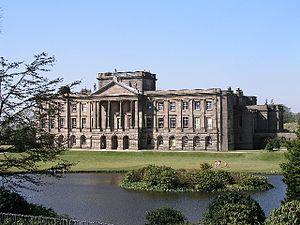
Cette liste des musées du Cheshire, en Angleterre, contient des musées qui sont définis dans ce contexte comme des institutions qui recueillent et soignent des objets d'intérêt culturel, artistique, scientifique ou historique. leurs collections ou expositions connexes disponibles pour la consultation publique. Sont également inclus les galeries d'art à but non lucratif et les galeries d'art universitaires. Les musées virtuels ne sont pas inclus.
Lyme Park est un grand domaine de 700 hectares, situé non loin de Manchester et au sud de Disley, dans le Cheshire, en Angleterre. Acquis par sir Thomas Danyers in 1346, il passa aux Legh de Lyme par mariage en 1388. Le domaine a été cédé au National Trust en 1946 par le 3ᵉ baron Newton.
La famille Bennet est une famille de fiction imaginée par la romancière britannique Jane Austen. Elle occupe une place centrale dans le roman Orgueil et Préjugés car c'est la famille de l'héroïne, Elizabeth. Les relations complexes entre ses divers membres influencent l'évolution de l'intrigue. Dans une société où le mariage est le seul avenir envisageable pour une jeune fille de bonne famille, la présence au foyer de cinq filles à marier sans autres atouts que leur bonne mine, ne peut qu'être source de soucis. Or les époux Bennet n'assument pas leur rôle d'éducateurs ; la mère se démène si maladroitement, sous l'œil goguenard d'un mari indifférent, qu'elle fait fuir le jeune homme riche qui a remarqué l'aînée et la plus jolie de ses filles. Ces dernières ont des comportements bien différents selon l'éducation qu'elles ont reçue ou qu'elles se sont donnée : si les deux aînées, Jane et Elizabeth, ont une conduite irréprochable et sont appréciées de leur père, si Mary, la moins jolie, affiche des prétentions intellectuelles et musicales, les deux plus jeunes sont laissées presque à l'abandon sous la supervision brouillonne de leur mère.